Pomayrols

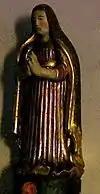
Mary Magdalene wood statuette

Located near to the hamlet of La Fage, sheltered with the hollow of a small valley, the church existed since the 10th century.